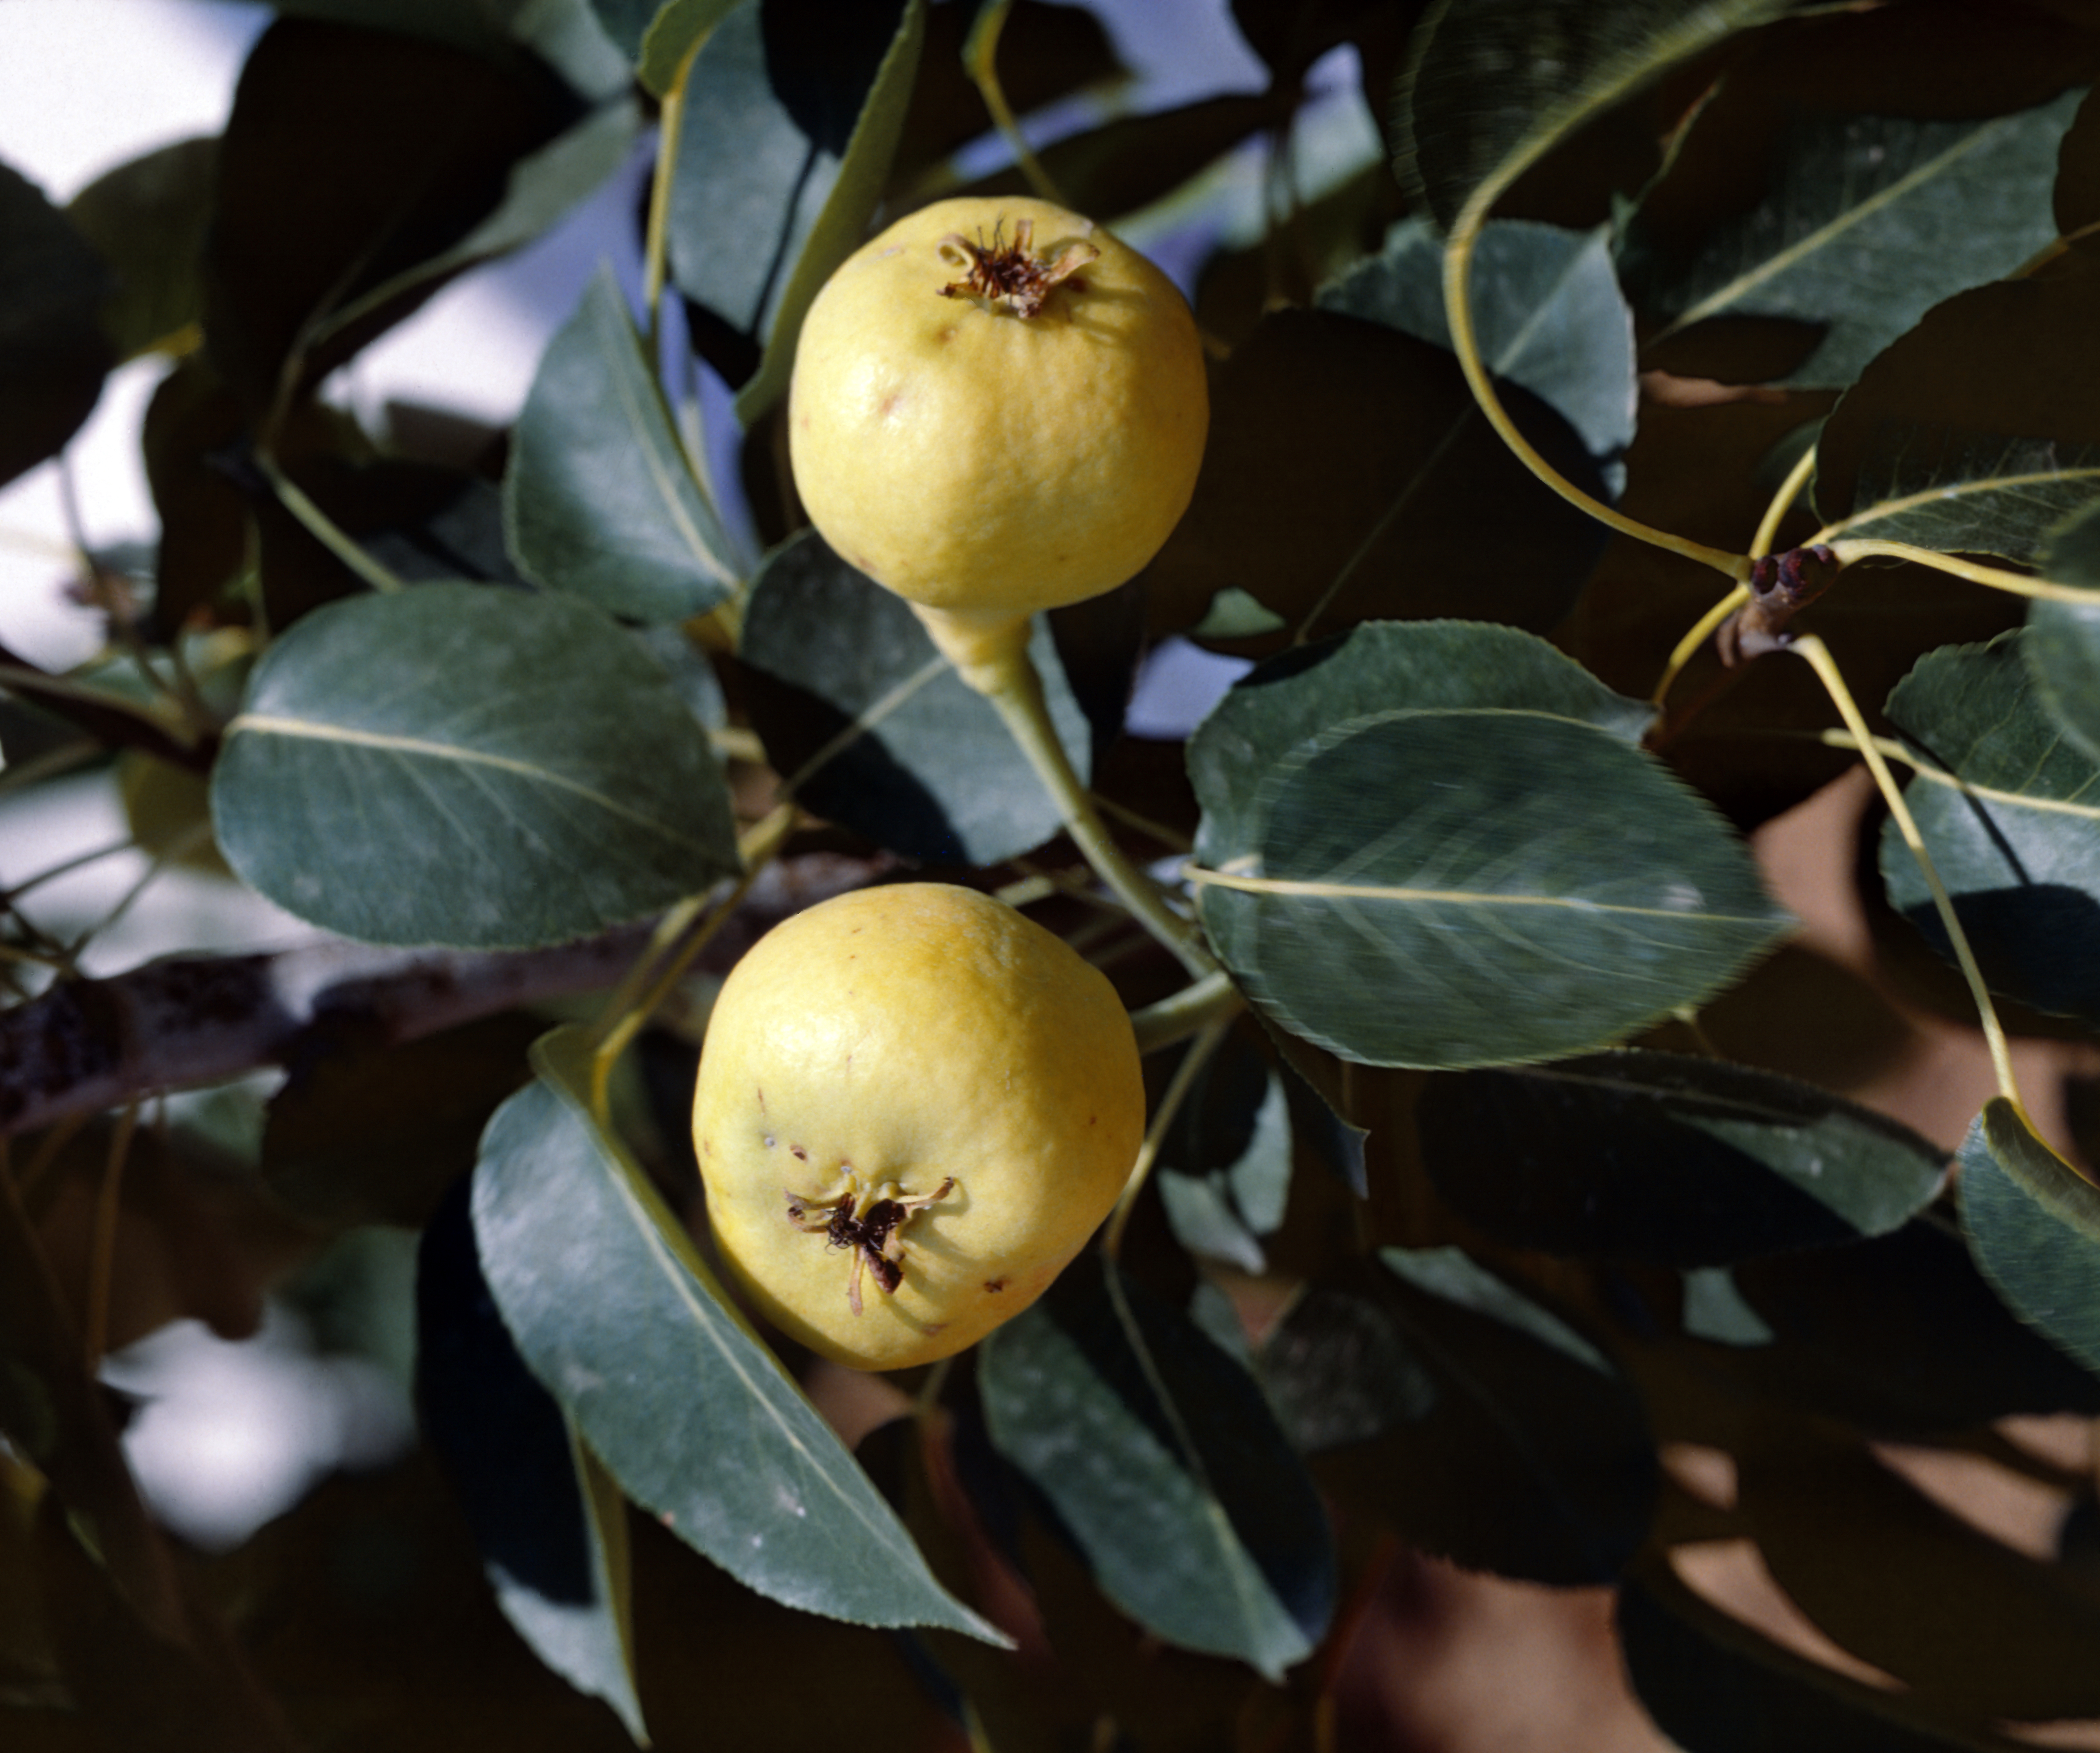
plant, white, fruit, sweet, ripe, orange, food, green, red, produce, tropical, color, natural, fruit tree, diospyros, citrus, ebony trees and persimmons, tree